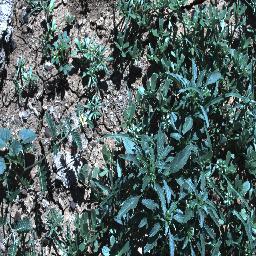
Label: negative